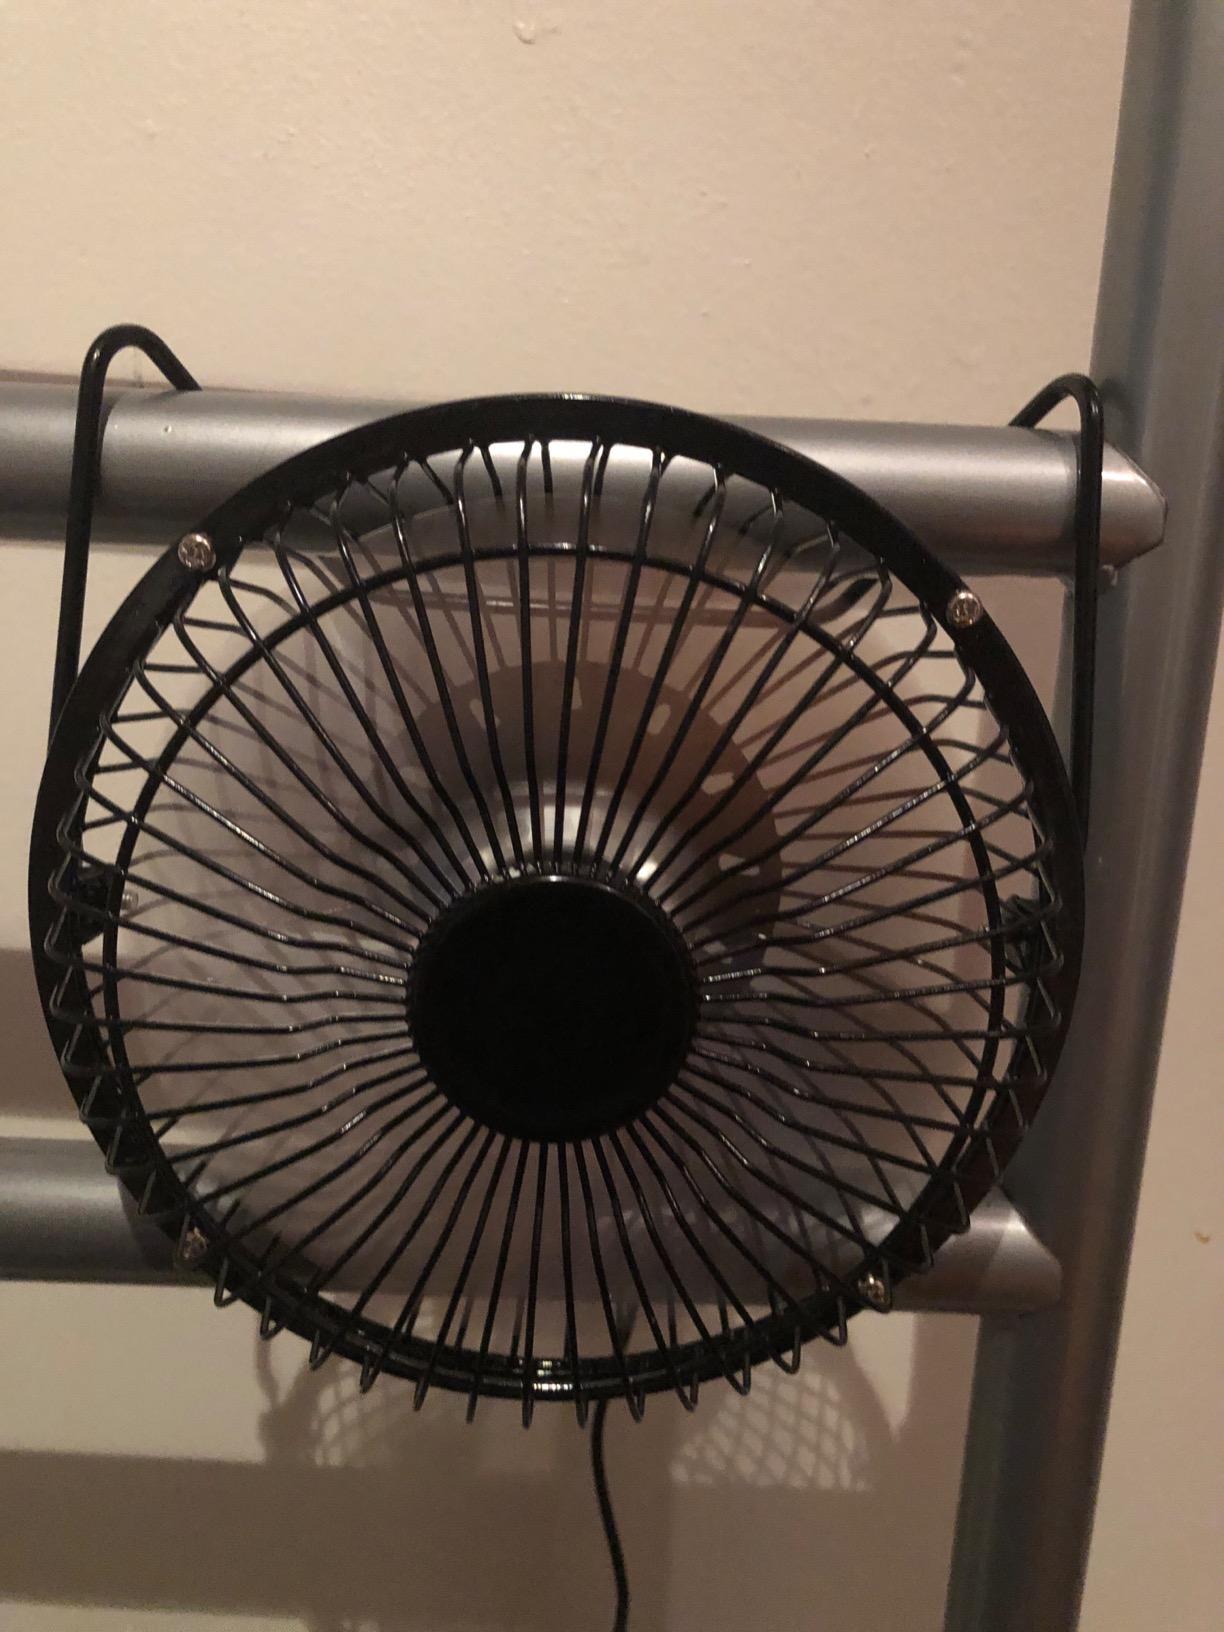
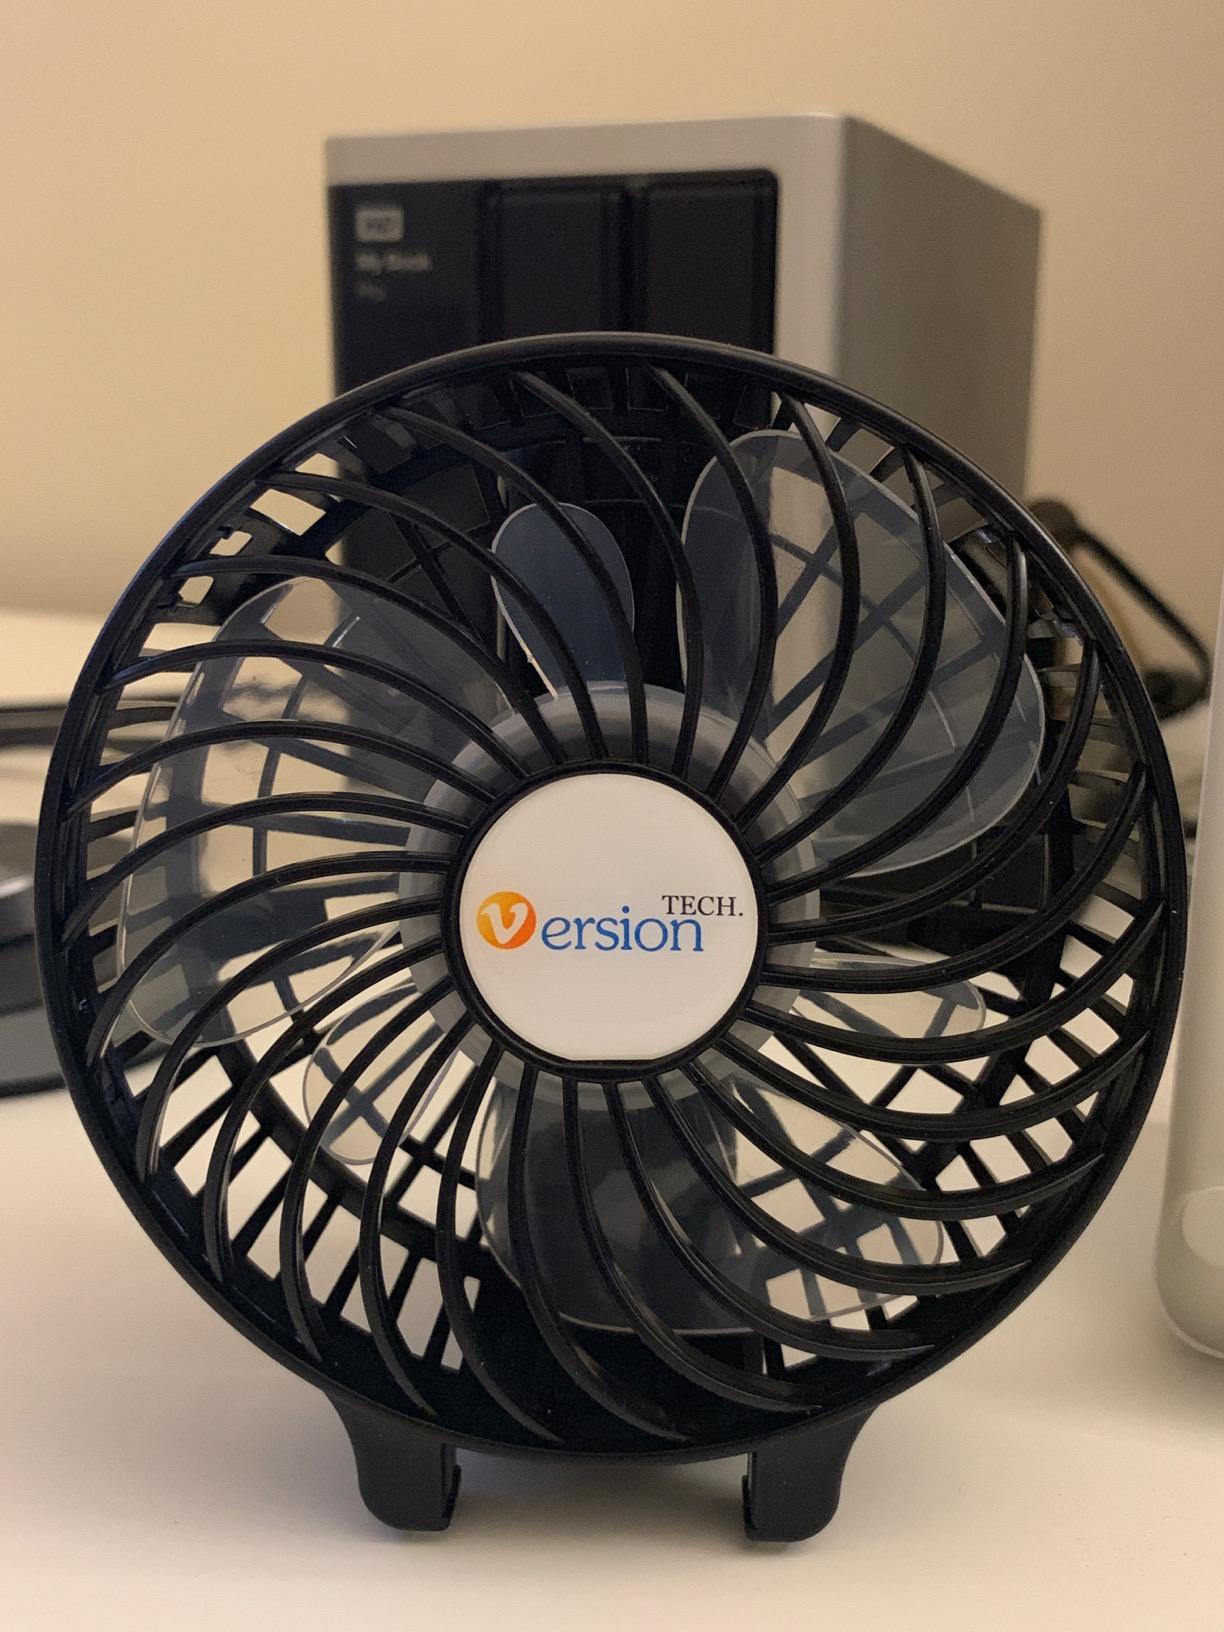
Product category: fan
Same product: no